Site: brandenburg
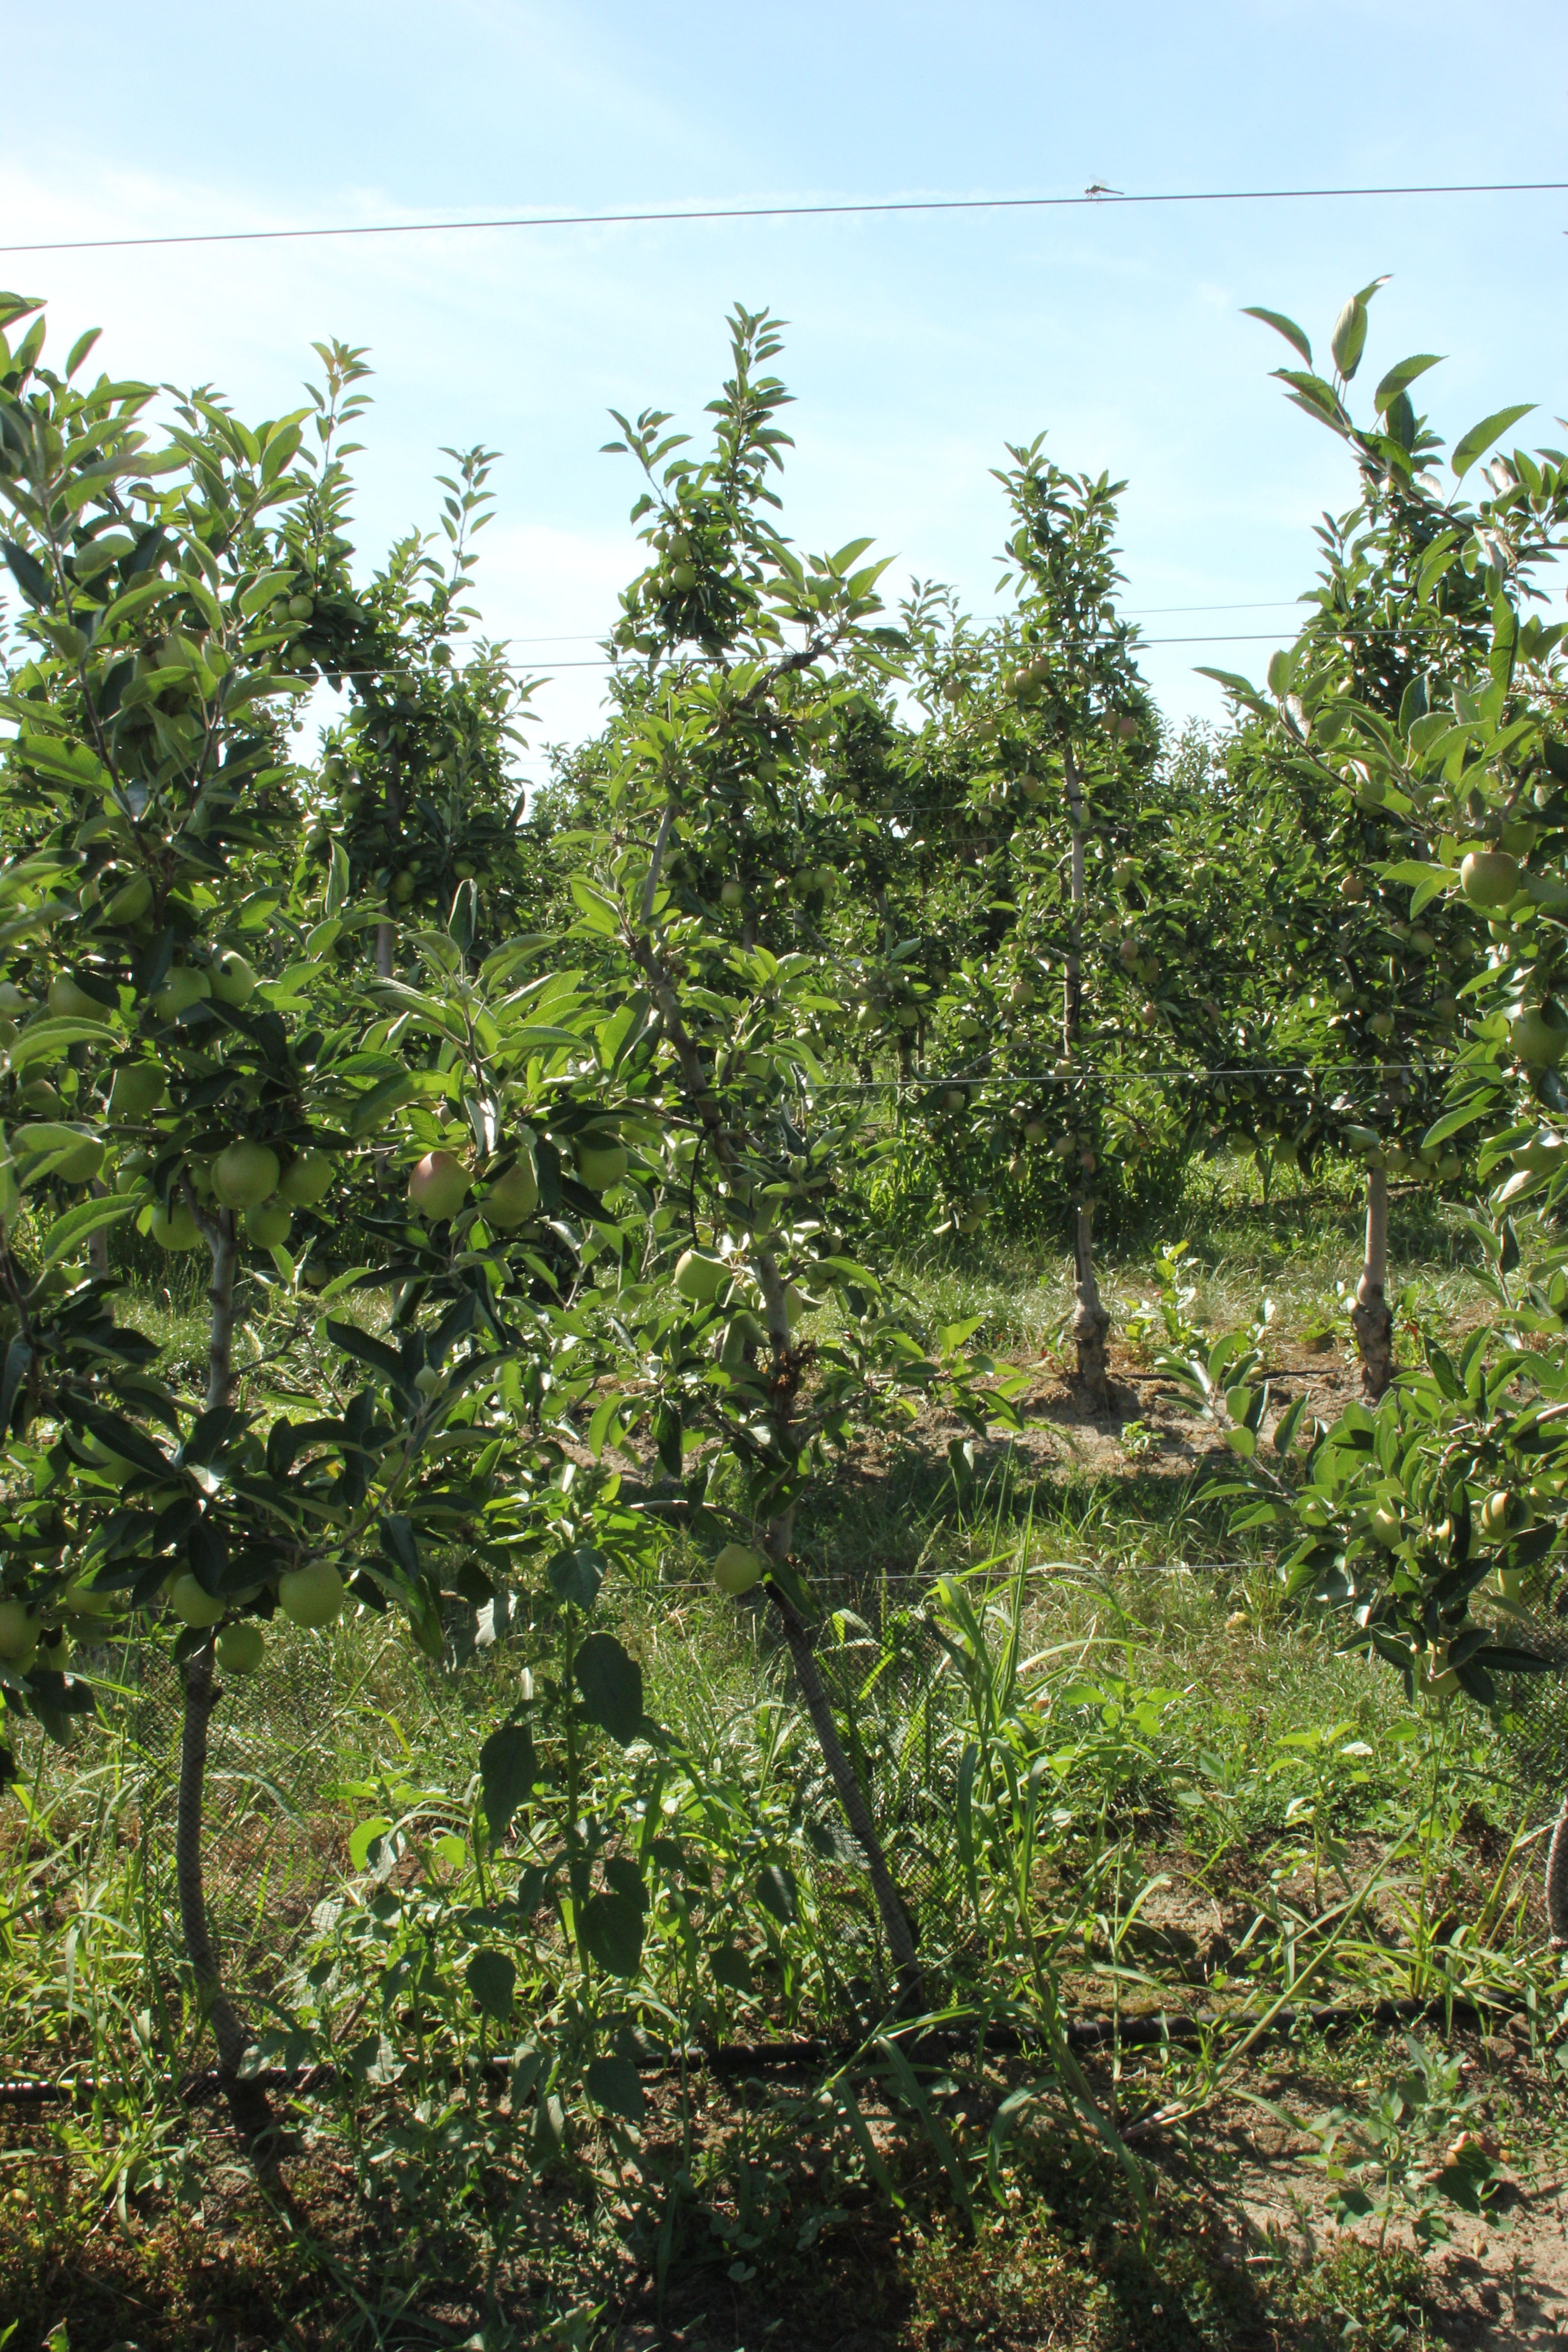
Growth stage (BBCH 77): Development of fruit